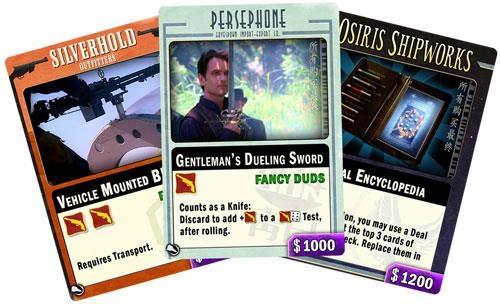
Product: The Game - Breakin' Atmo Game Expansion
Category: Toys & Games | Games & Accessories | Board Games
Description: Firefly: the Game - Breakin Atmo: Game Booster Expansion Set 2013.
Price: $10.50
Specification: ProductDimensions:0.8x2.5x4.5inches|ItemWeight:3.2ounces|ShippingWeight:3.2ounces(Viewshippingratesandpolicies)|DomesticShipping:ItemcanbeshippedwithinU.S.|InternationalShipping:Thisitemisnoteligibleforinternationalshipping.LearnMore|ASIN:1940825008|Itemmodelnumber:FIRE003BFM|Manufacturerrecommendedage:13-15years